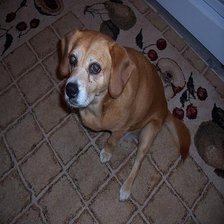
Species: dog
Breed: beagle